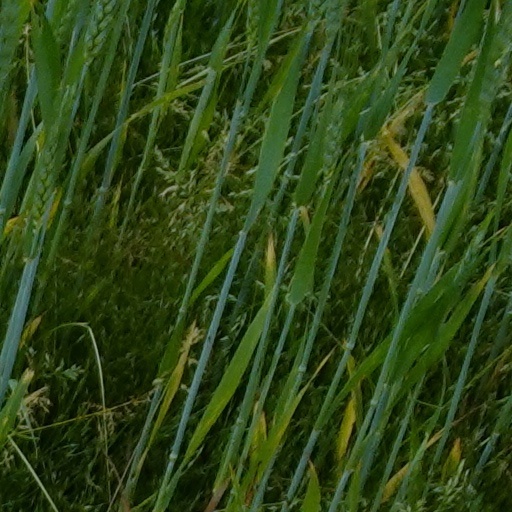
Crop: wheat